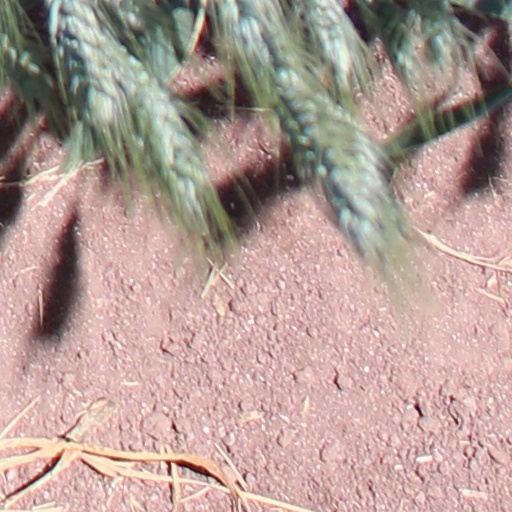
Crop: wheat